Emanuel Lutheran Church (Dallas)

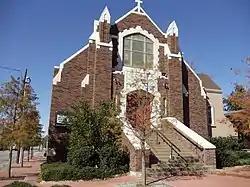
Emanuel Lutheran Church in 2011

Emanuel Lutheran Church is a historic Lutheran church at 4311 San Jacinto Ave. in Dallas, Texas.